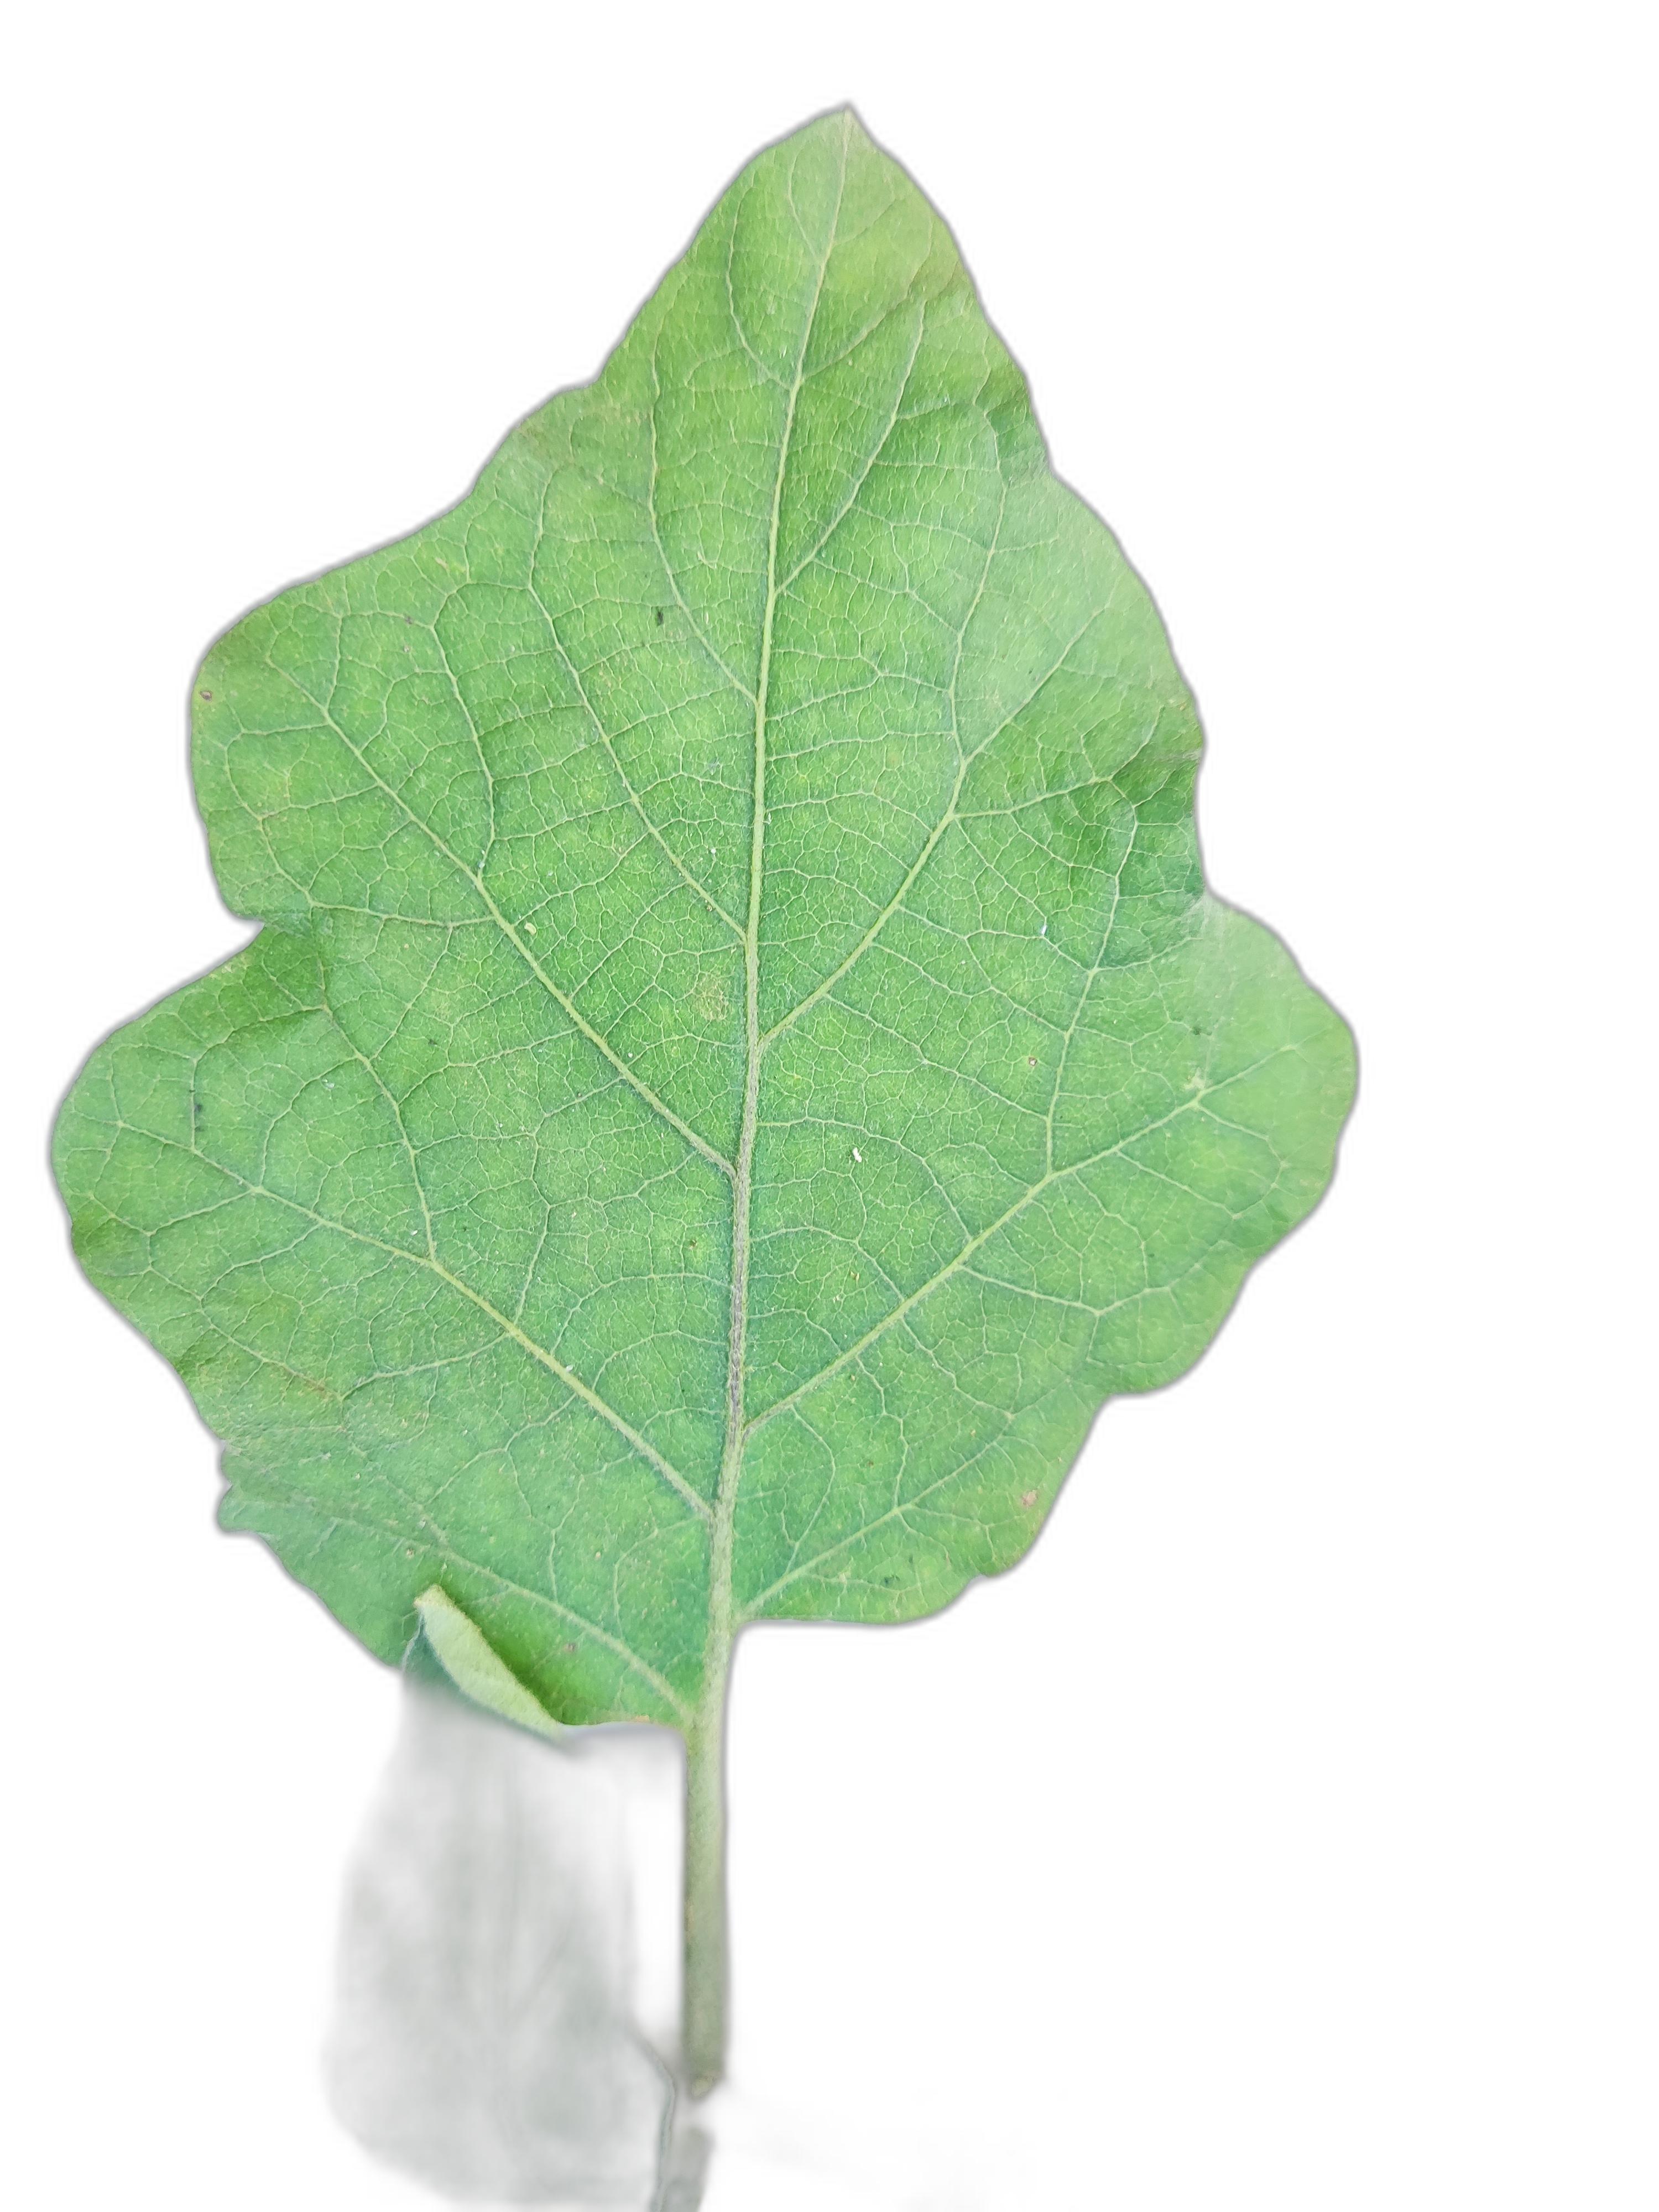
Label: Healthy Leaf